Đakovo

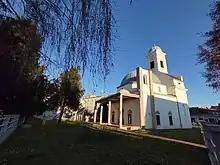
Church of the All Saints (former Ottoman era mosque).

In Roman antiquity the settlement "Certissia" stood on the same spot until it disappeared during the Migration Period.